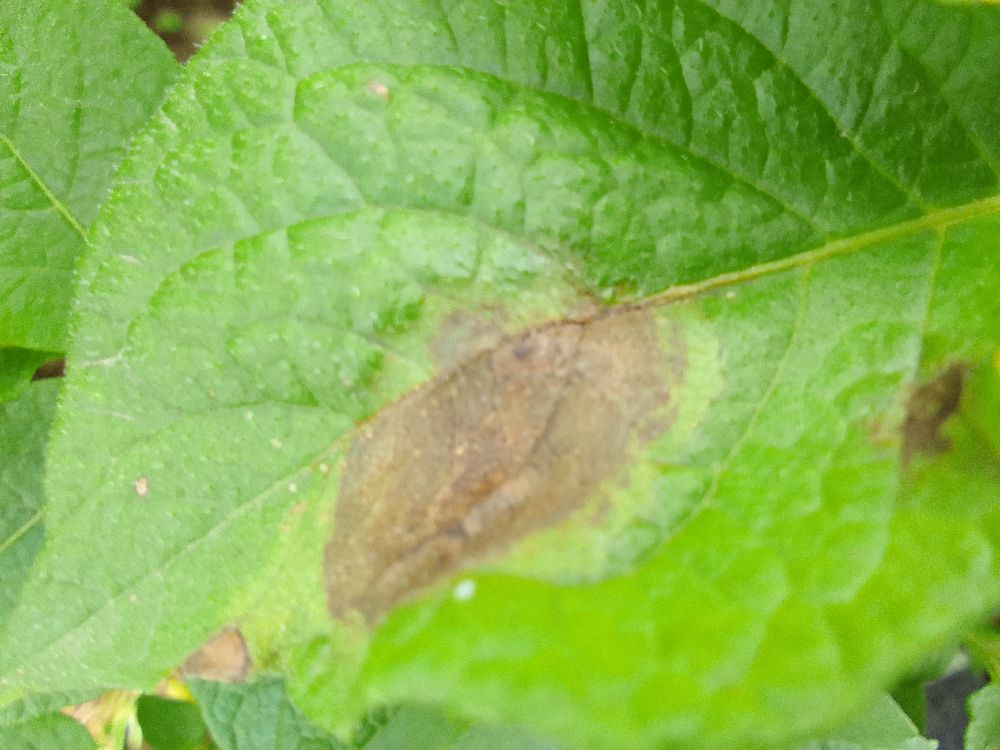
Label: Late blight